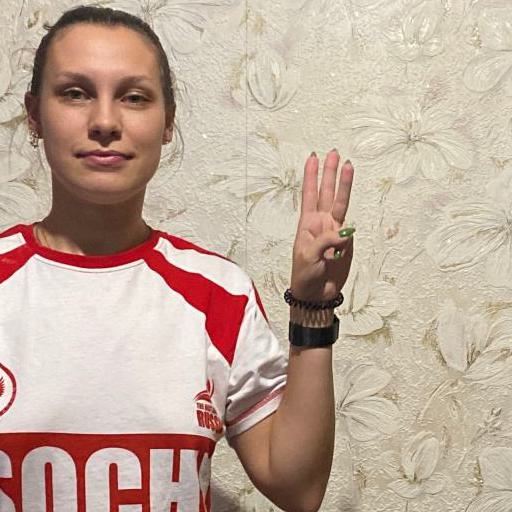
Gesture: three